My Late Lamented Friend and Partner

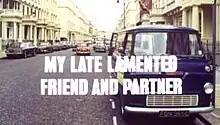

"My Late Lamented Friend and Partner" is the pilot episode of the 1969 British television series "Randall and Hopkirk (Deceased)" starring Mike Pratt, Kenneth Cope and Annette Andre. The episode was first broadcast on 21 September 1969 on ITV and directed by Cyril Frankel.